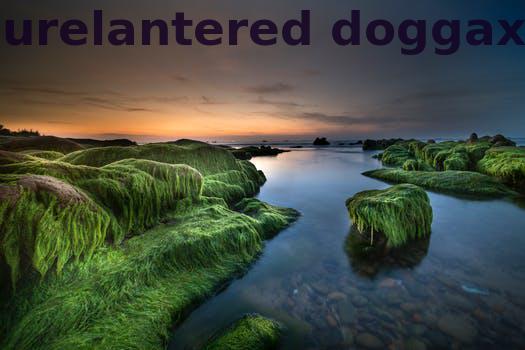
Label: Watermark